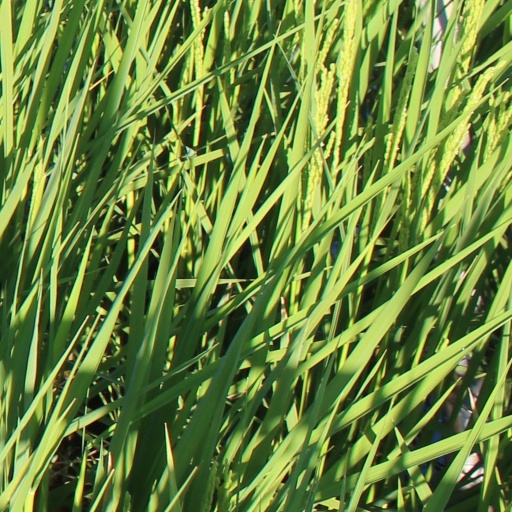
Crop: rice